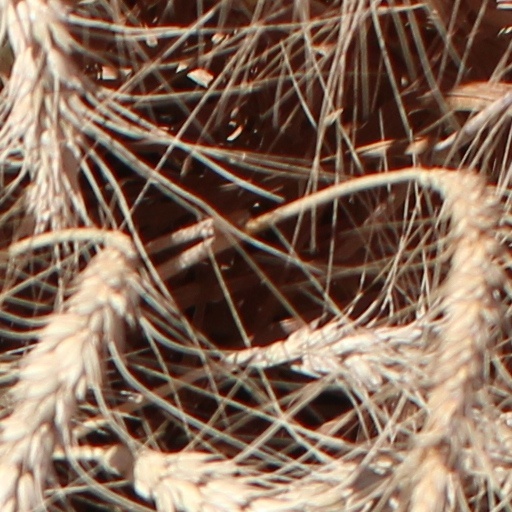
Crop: wheat